William R. Brewster

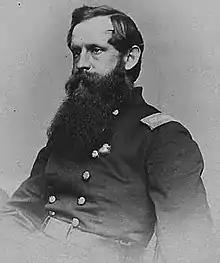

William Root Brewster (July 27, 1828 – December 13, 1869) was an officer in the Union Army during the American Civil War who commanded a regiment in the famed Excelsior Brigade of the Army of the Potomac. He later commanded the brigade, including at the Battle of Gettysburg where Brewster and his men were overrun by Confederates while defending the Emmitsburg Road position of the III Corps not far from the Peach Orchard.